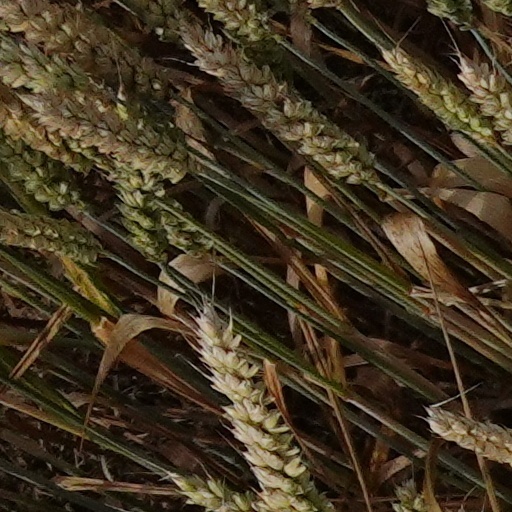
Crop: wheat